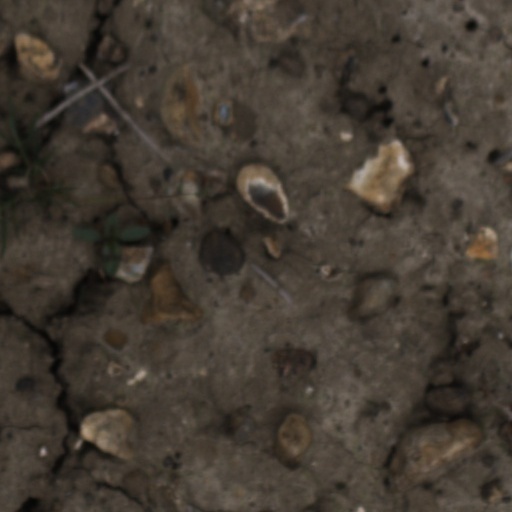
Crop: wheat